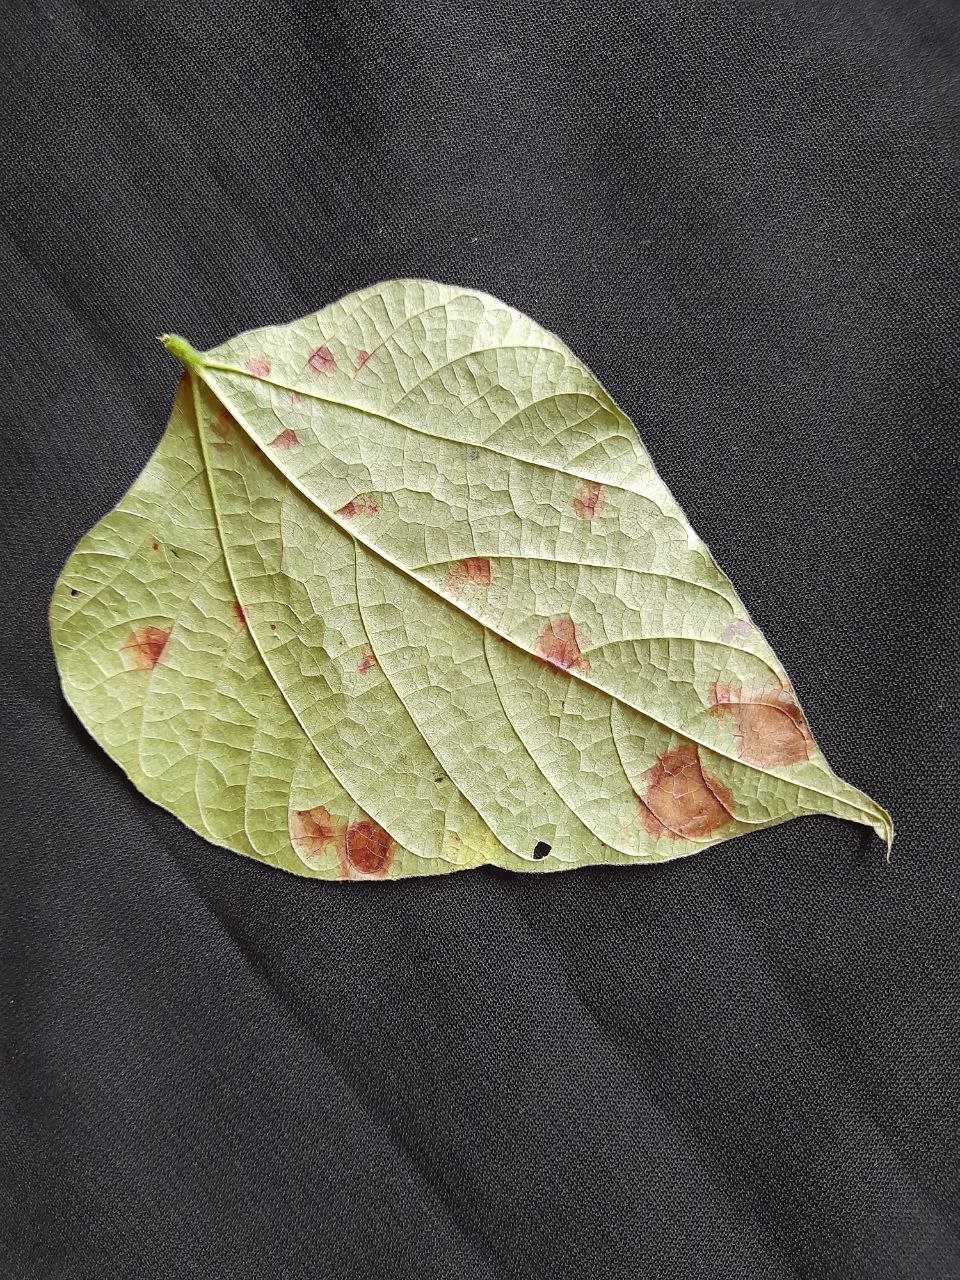
Crop: bean
Leaf condition: Rust